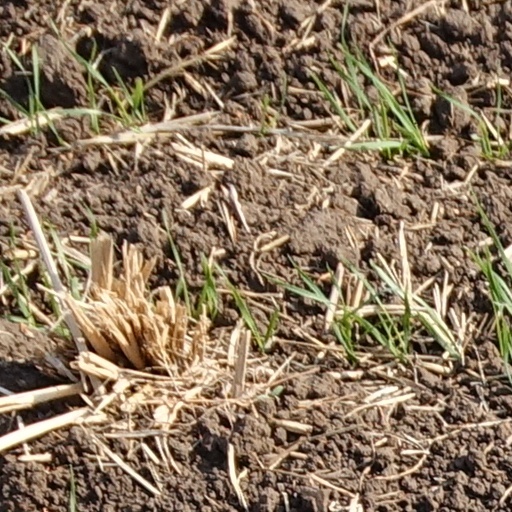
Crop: wheat